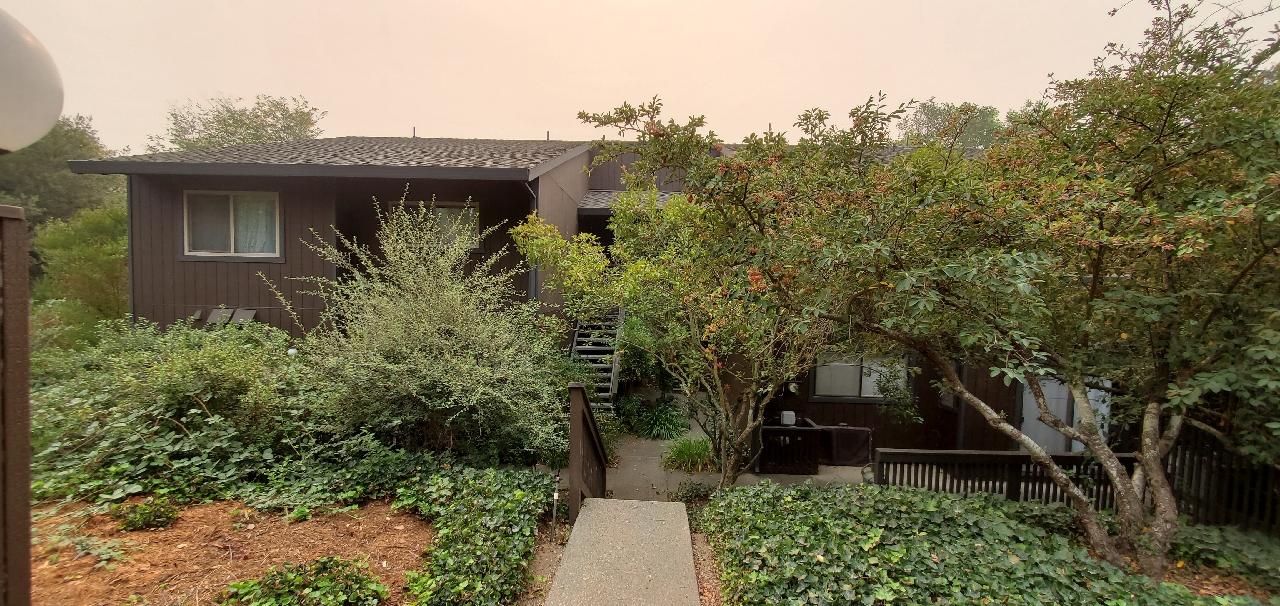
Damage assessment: no_damage